Battle of Haugsnes

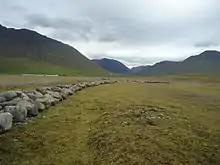
The site of the battle. 1100 boulders have been arranged in battle order, each representing a combatant.

The Battle of Haugsnes was fought at Haugsnes, a low peninsula south of Flugumýri in Skagafjörður, Northern Iceland. The battle took place on April 19, 1246 between the forces of Þórður kakali Sighvatsson and those of Brandur Kolbeinsson. Þórður was victorious. It was the bloodiest battle ever to be fought in Icelandic history, with about 110 casualties in total, amongst them Brandur Kolbeinsson, chieftain of the Ásbirningar family clan. Defeat in battle led to the end of power for the Ásbirningar.